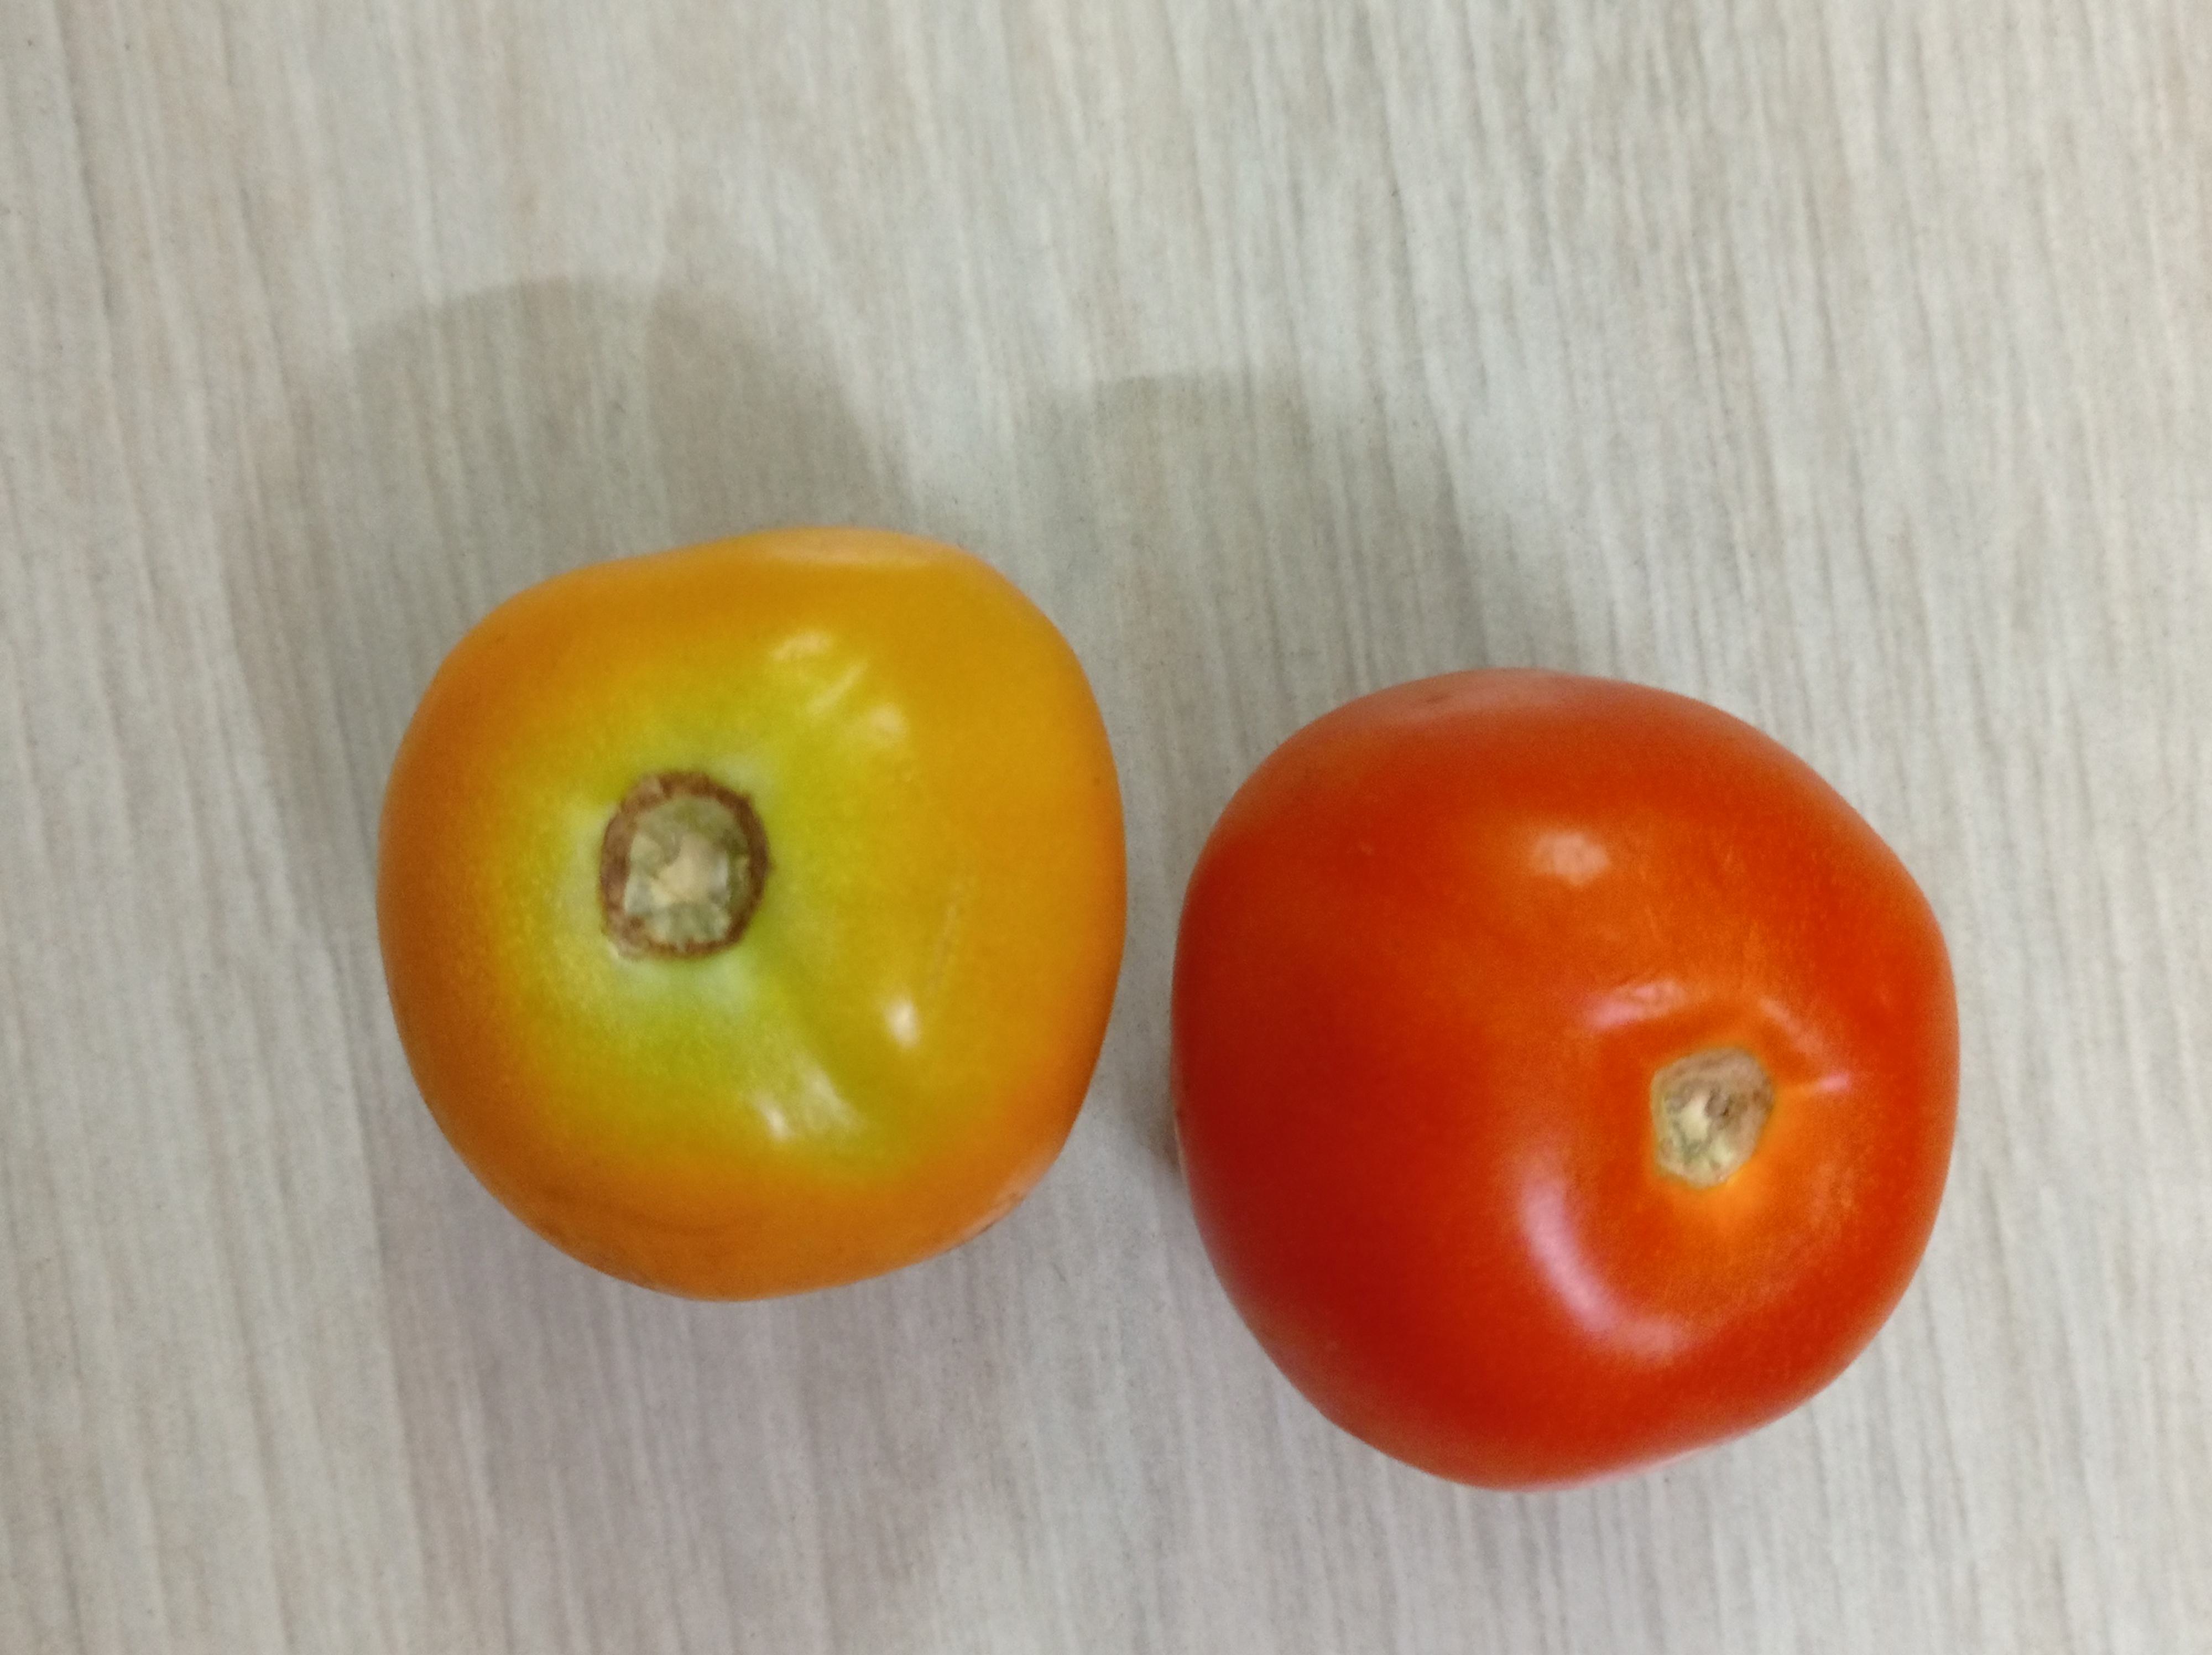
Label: Fresh